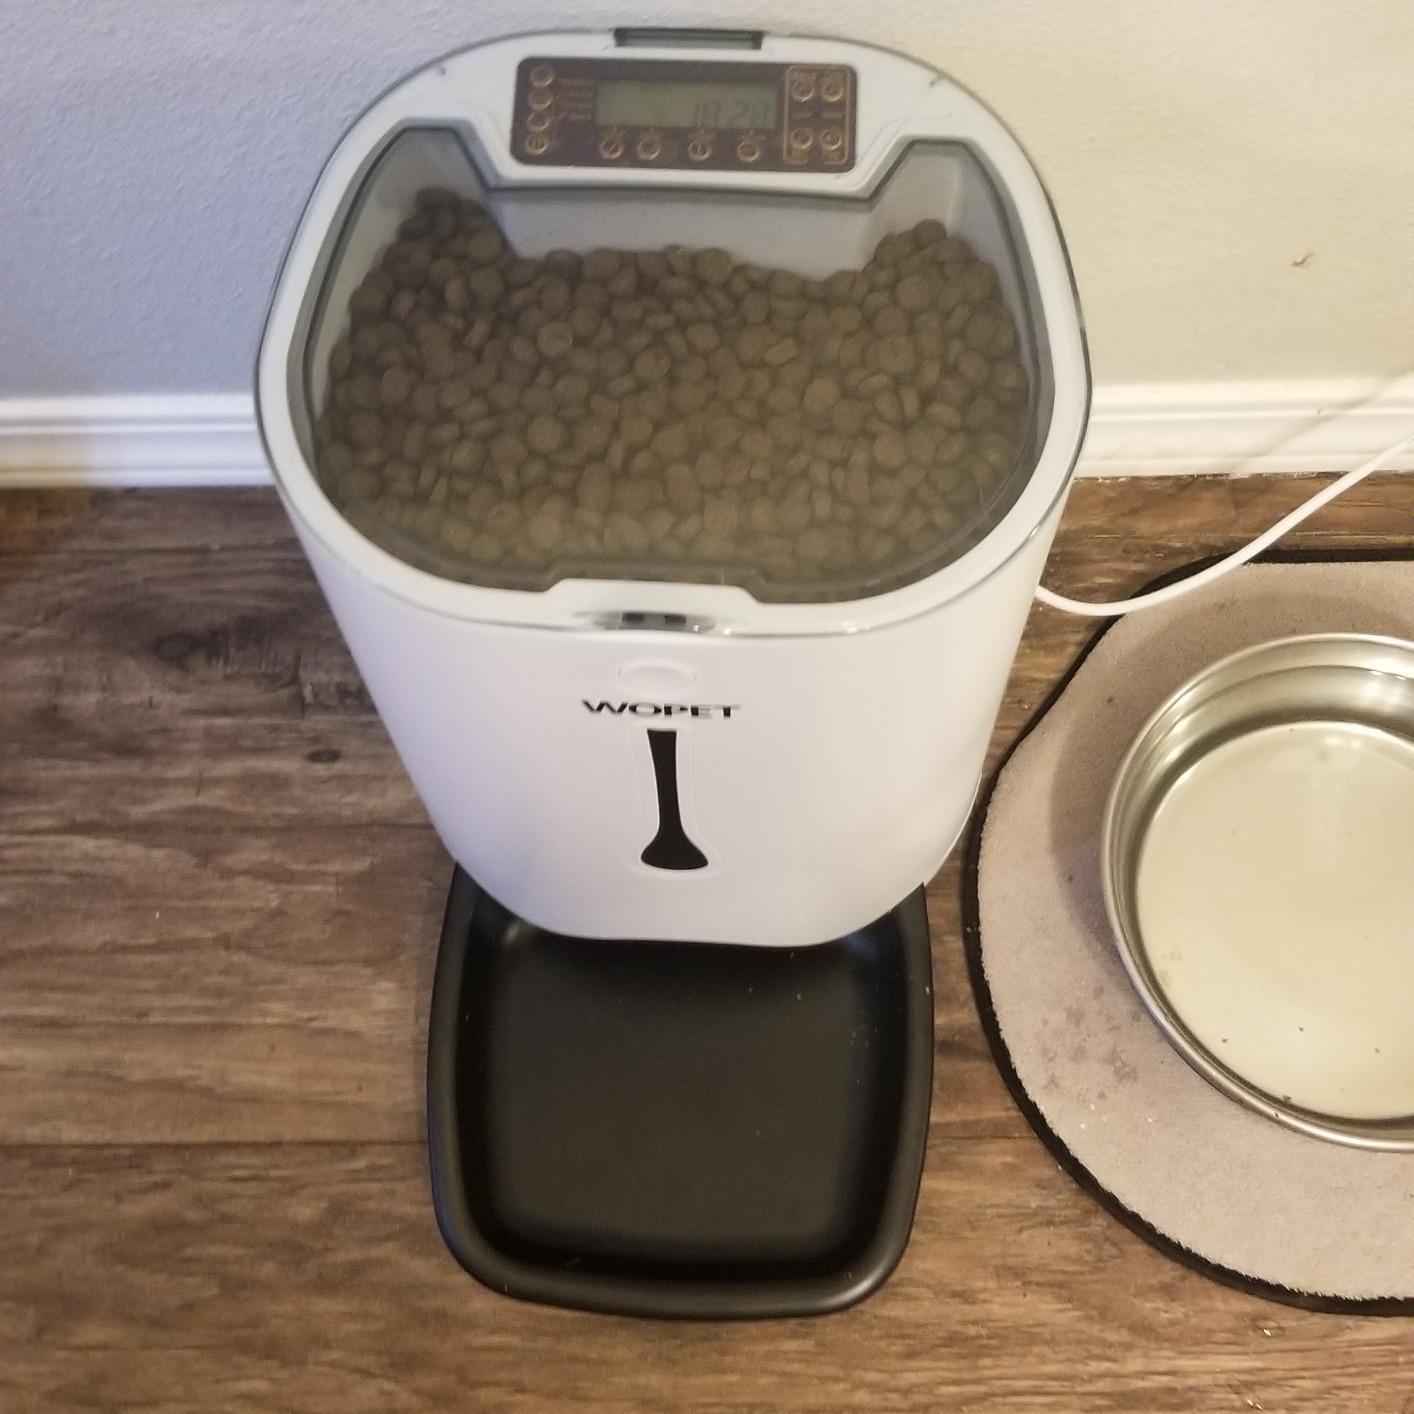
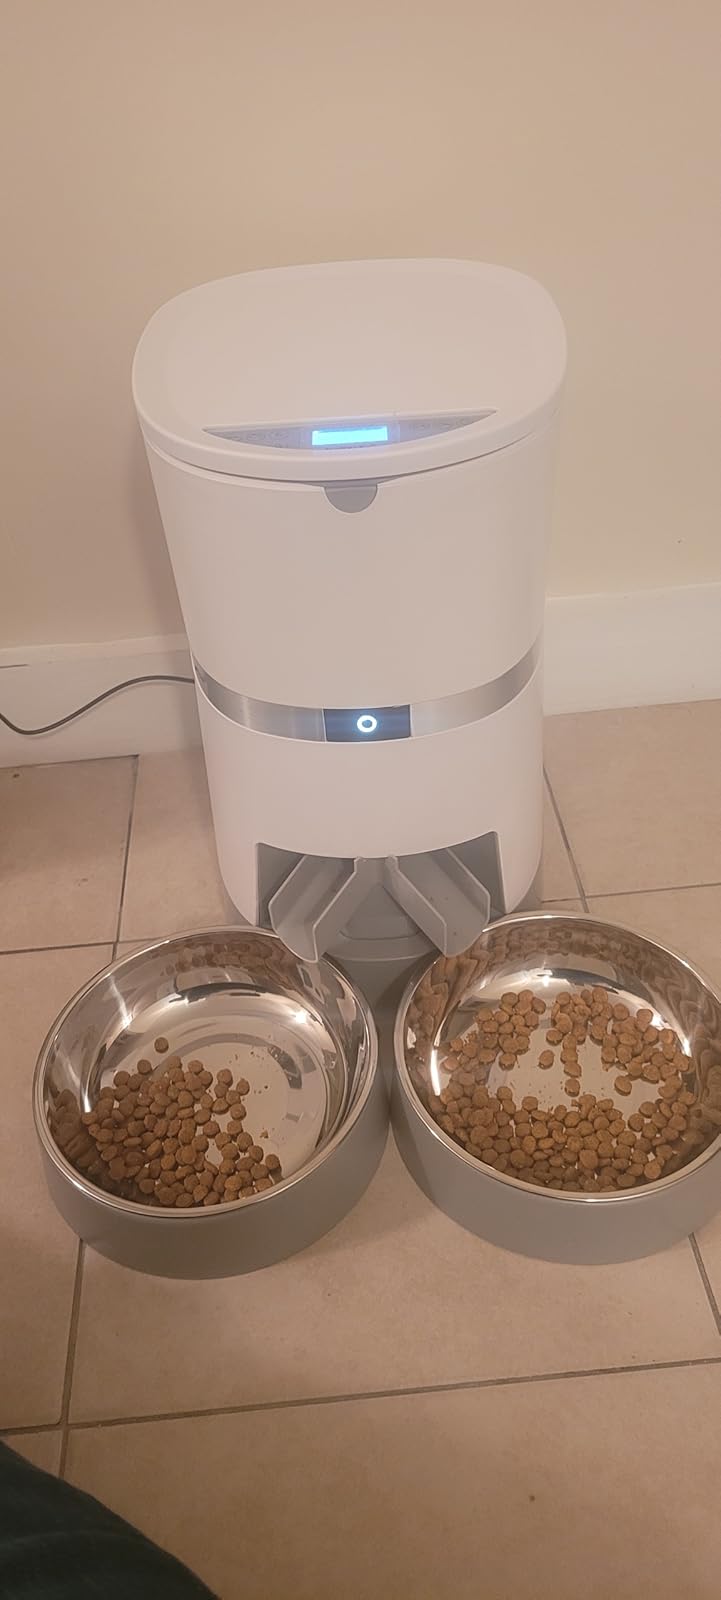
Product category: items_feeder
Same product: no